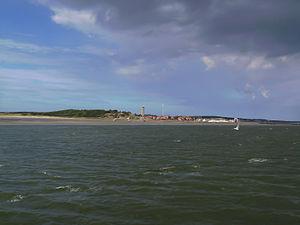
West-Terschelling est un village situé dans la commune néerlandaise de Terschelling, sur l'île du même nom, dans la province de la Frise. Le 1ᵉʳ janvier 2005, le village comptait 2 580 habitants.